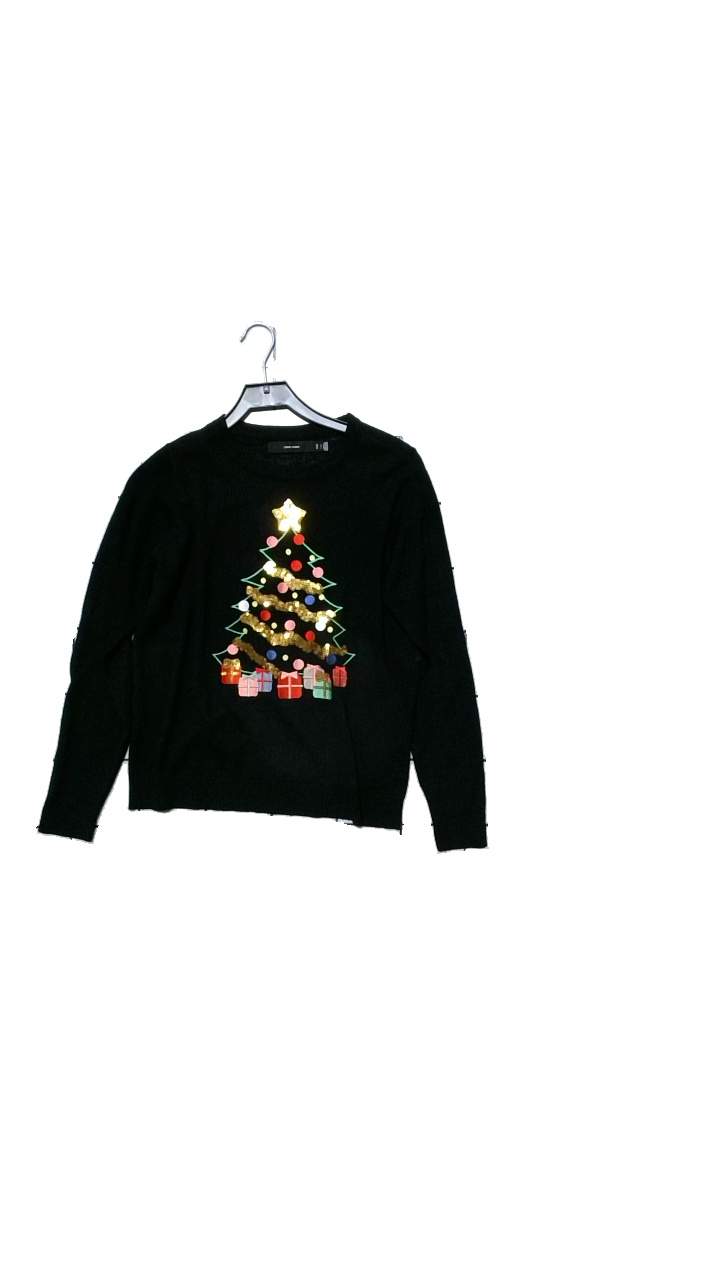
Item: Sweater (Ladies)
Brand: Vero Moda
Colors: Black
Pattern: Other
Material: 100% acrylic
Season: Winter
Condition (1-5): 5
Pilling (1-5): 4
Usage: Reuse
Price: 50-100